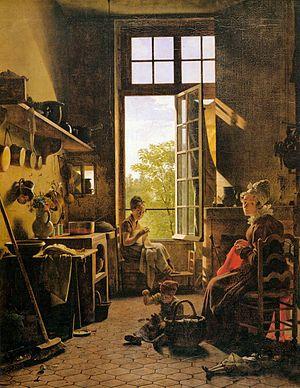
Martin Drolling, né le 19 septembre 1752 à Oberhergheim, et mort à Paris le 16 avril 1817, est un peintre français de portraits et de scènes de genre.
Le brun momie ou brun de momie, est un pigment brun-rouge utilisé en peinture d'art surtout en Angleterre au XIXᵉ siècle. Le brun de momie a été réputé fabriqué en broyant des momies embaumées avec des résines d'Égypte ancienne. Il était sans doute souvent produit à partir de contrefaçons contenant principalement du bitume ou de l'asphalte ; la « momie » désignait anciennement toute forme de bitume, et, à l'époque ou l'usage du « brun de momie » se répand, ce terme désigne une huile brune à séchage rapide. Les marchands de couleurs pouvaient d'ailleurs obtenir dès cette époque n'importe quelle nuance de brun en mélangeant des pigments, comme on le fait aujourd'hui pour les bruns de momie qui ne sont plus qu'un nom de couleur de fantaisie.